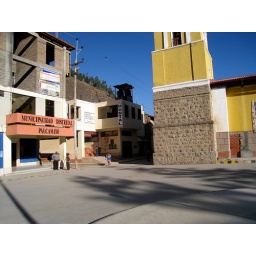
Our hotel is the cream-ish building second floor in the middle... says hostal on it.